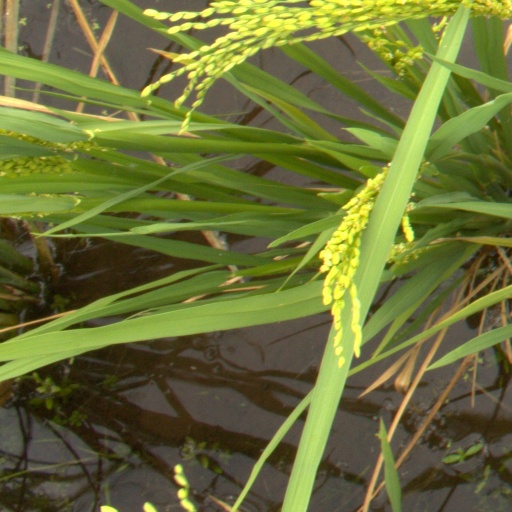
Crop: rice